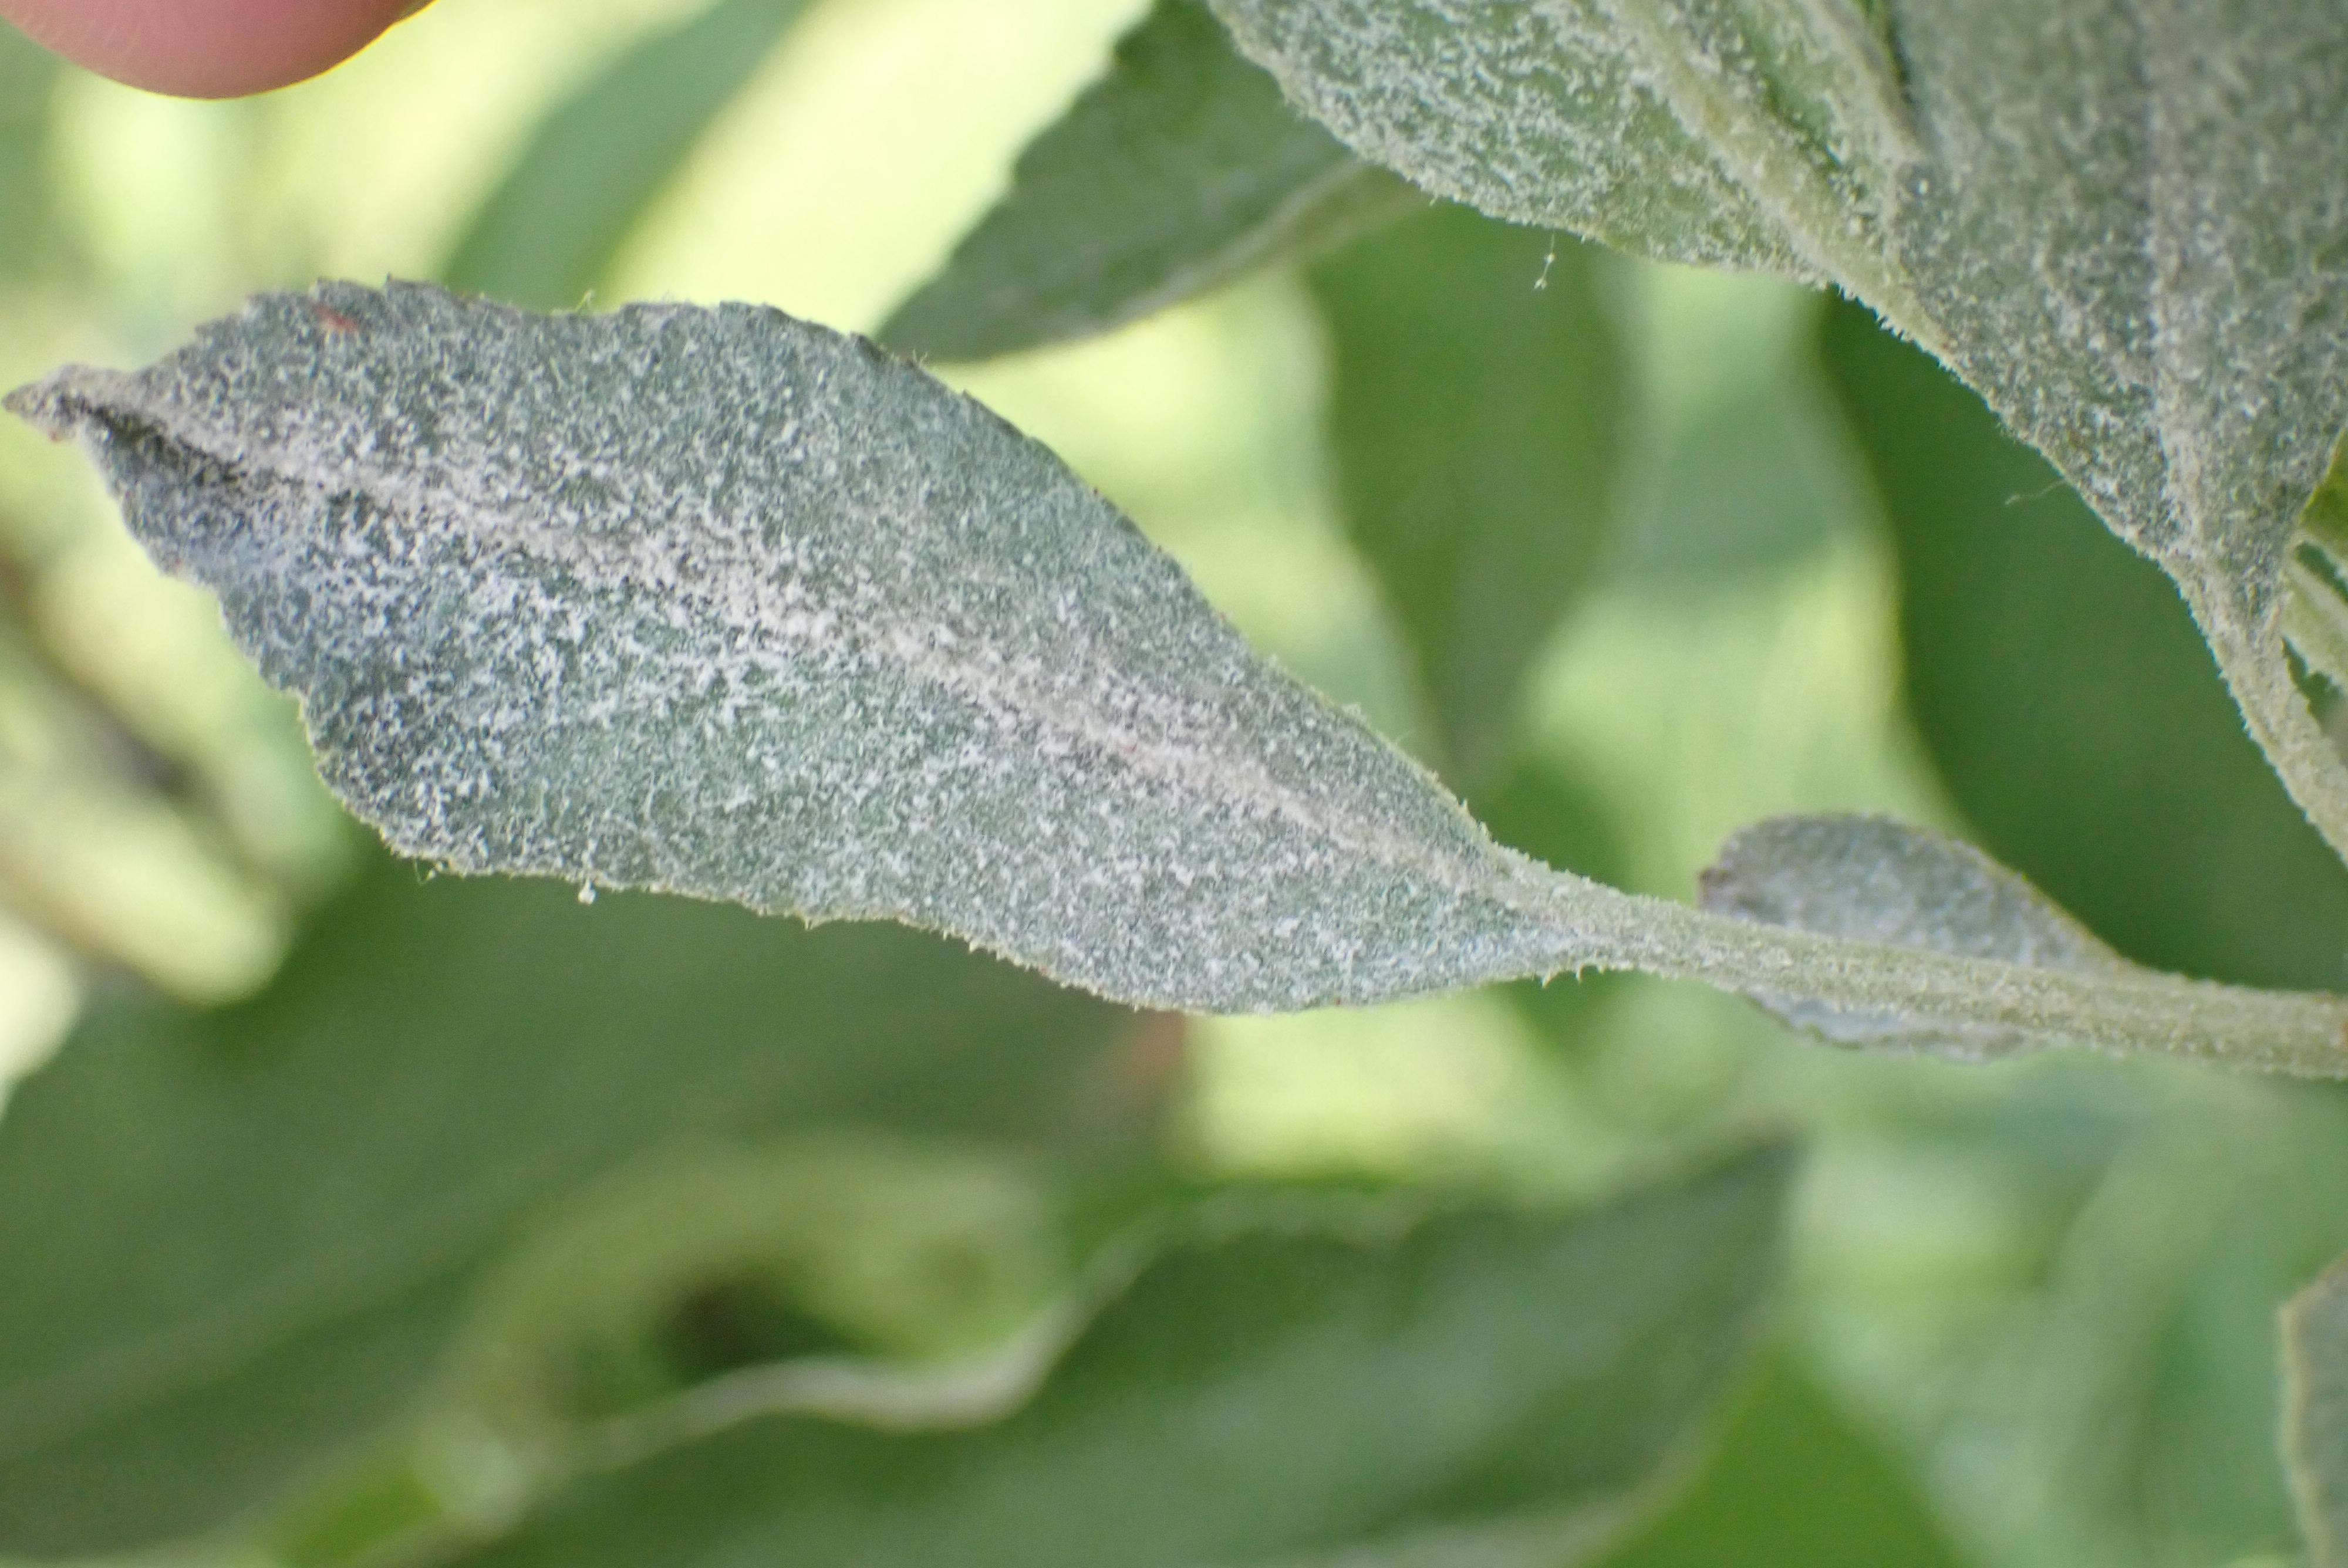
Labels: powdery_mildew